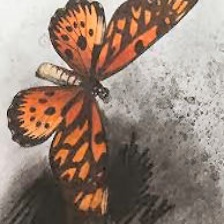
Species: AFRICAN GIANT SWALLOWTAIL